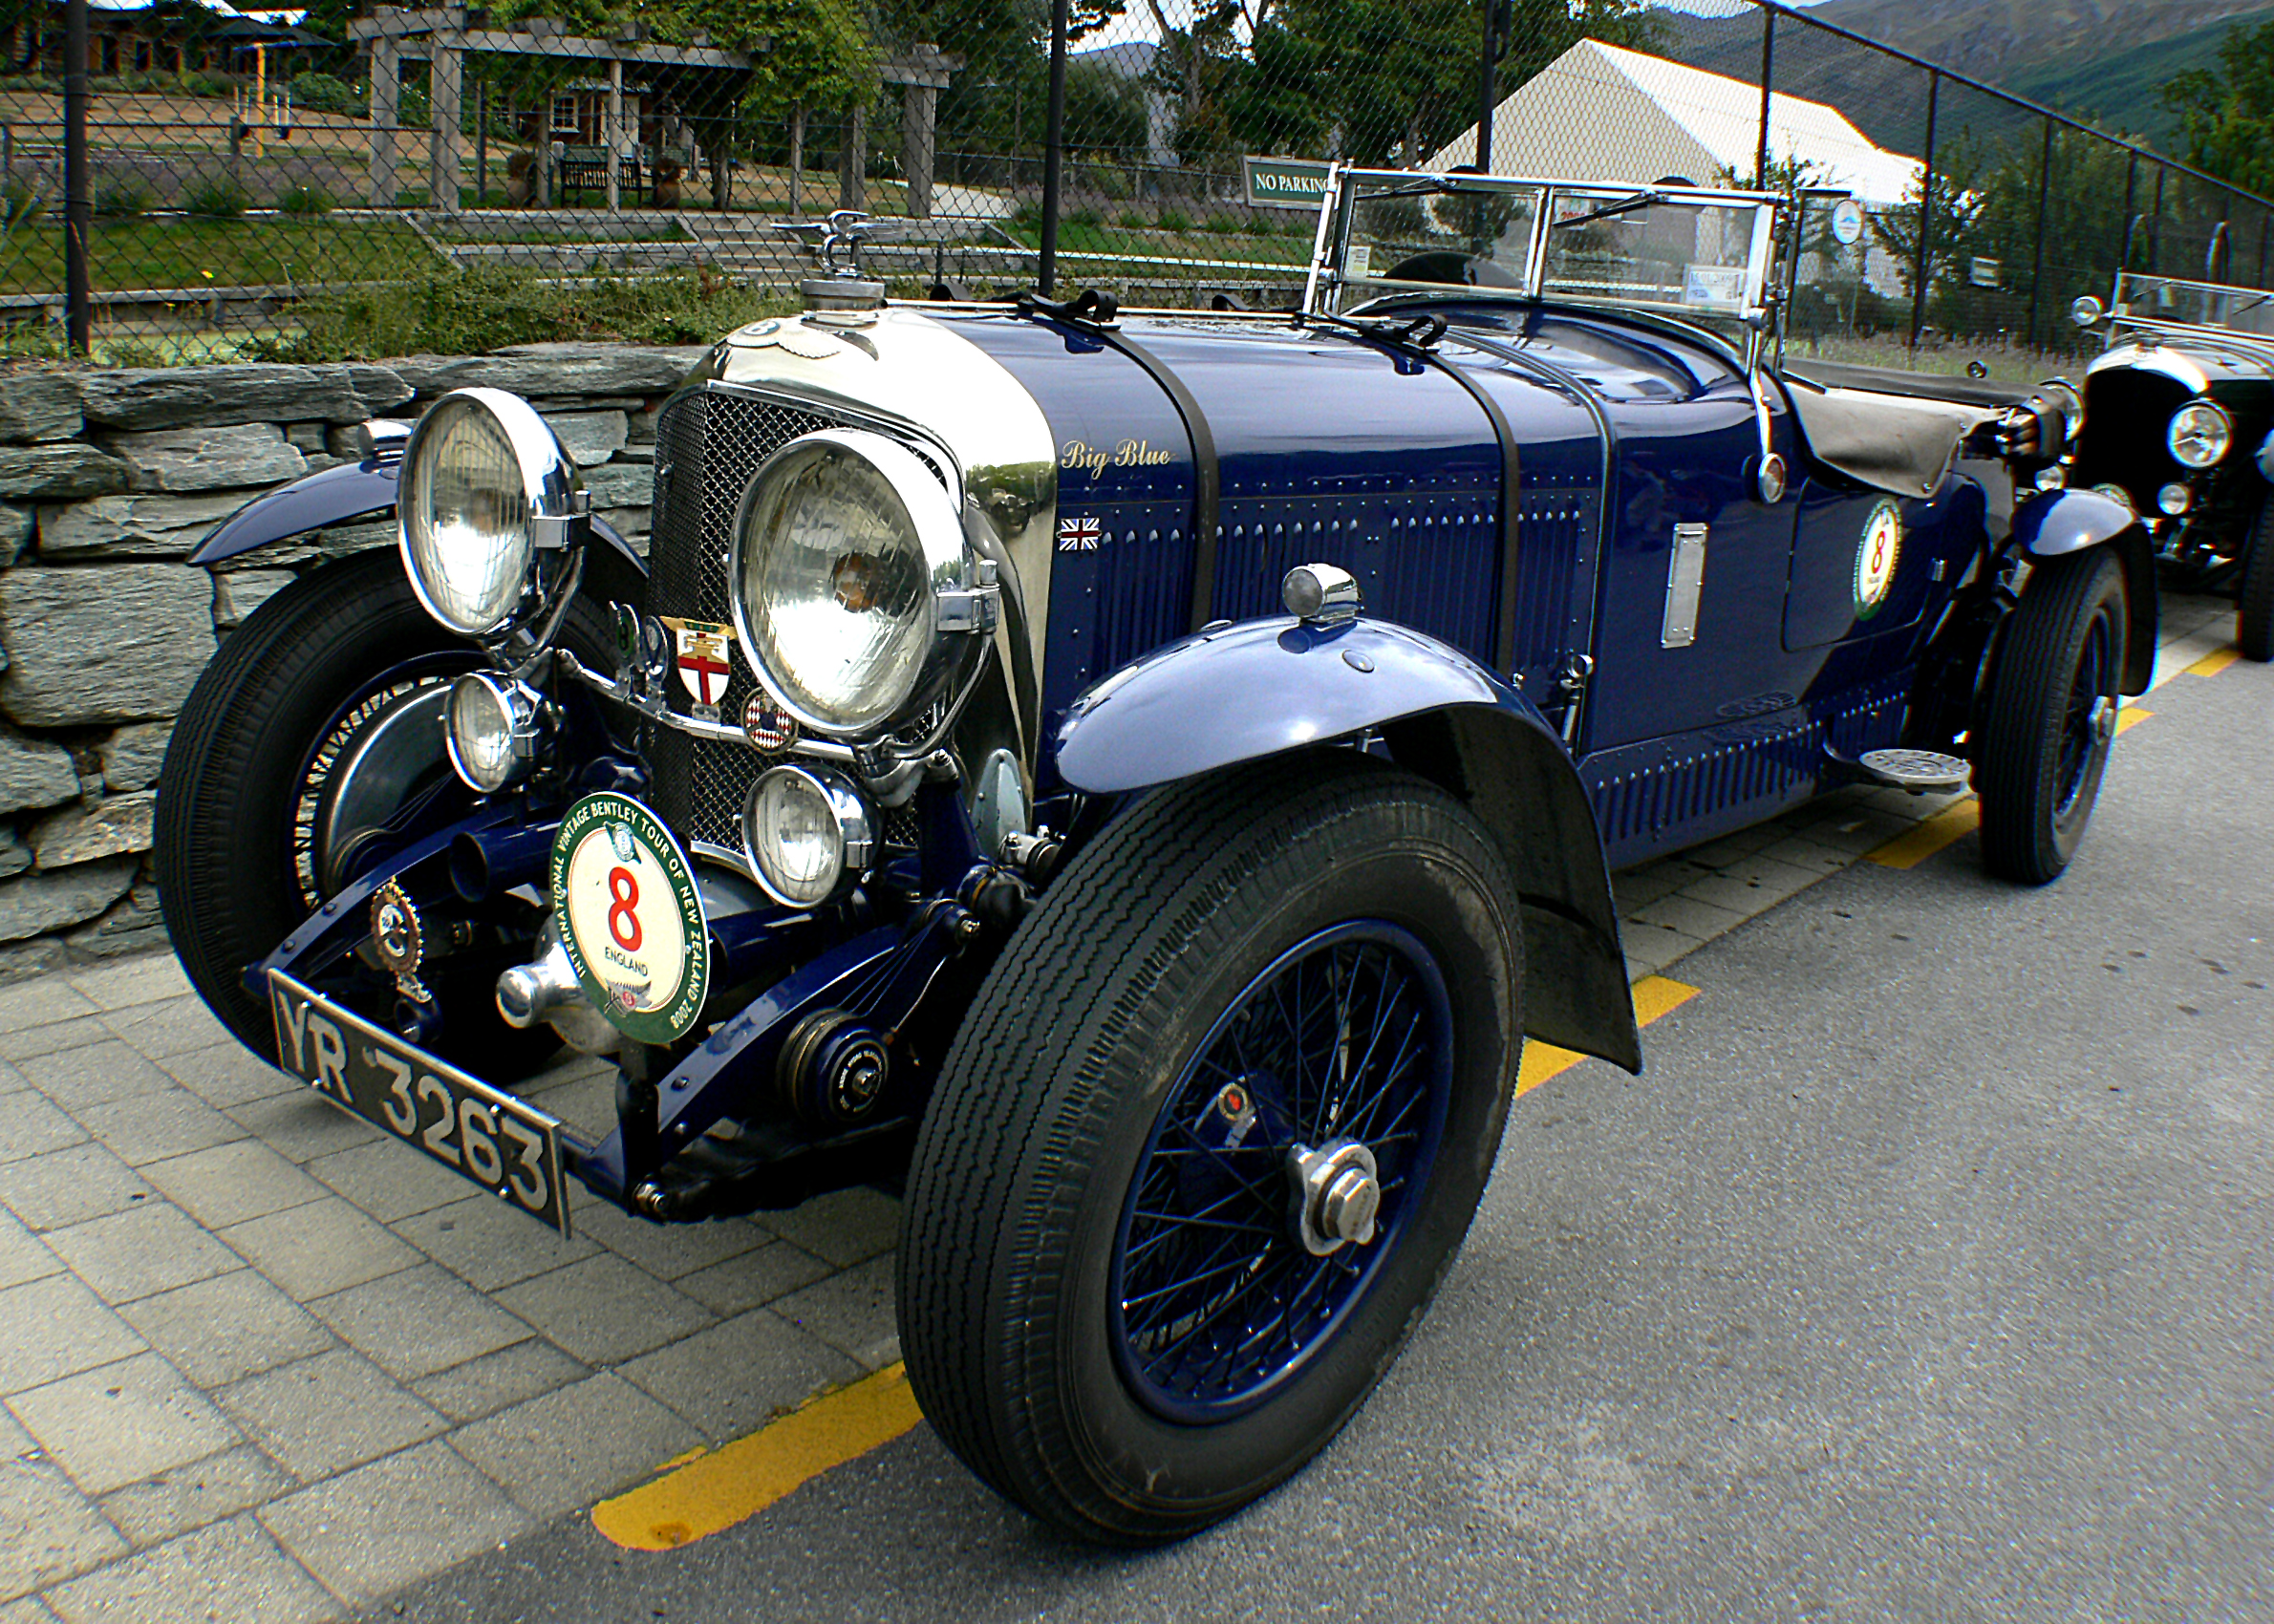
car, vehicle, sports car, motor vehicle, vintage car, race car, cars, bluecar, convertible, bridgecamera, classiccars, carshows, 1926speedsixbentley, bentley, carrally, britishclassiccars, antique car, land vehicle, touring car, automobile make, luxury vehicle, amilcar cgss